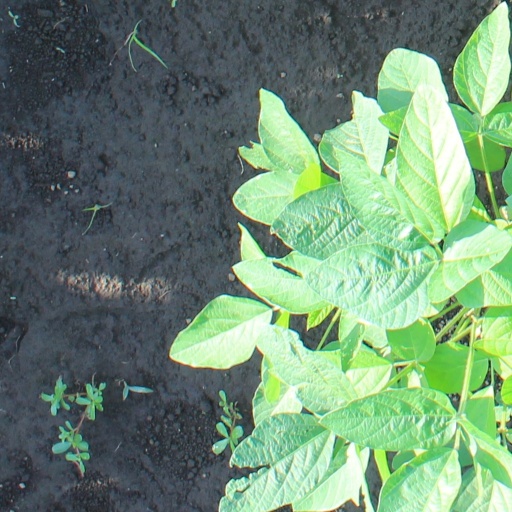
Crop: soybean